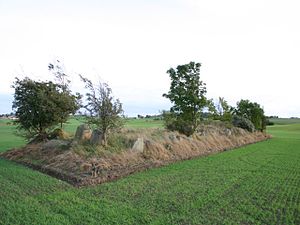
Kong Humbles Grav / Langdyssen teknisk set
Kong Humbles Grav. Randstenene kan ses langs kanten.
Kong Humbles Grav er en dansk langdysse beliggende på en mark nord for den lille by Humble på Langeland. Langdyssen er 55 meter lang og 9 meter bred, hvilket ubetinget gør den til øens største. Dyssen består af ca. 74-77 randsten, der alle står tæt og i ubrudt række og i den nord-nordøstlige del findes et stort gravkammer. I bunden af gravkammeret fandt arkæologer knoglerester fra mennesker, der menes at have ligget i graven i 4.000 år. Man fandt også knoglerester fra en ko. Kong Humble selv var formentlig både en historisk skikkelse og en sagnfigur. Han nævnes af Saxo Grammaticus i 1200-tallet. Saxo skriver positivt om Kong Humble, hvorimod han i Kong Eriks Krønike fra det 15. århundrede omtales mindre positivt. Der kan være tale om to forskellige konger, idet der levede en Kong Humble mellem 300 og 400 e.Kr. i det danske område.